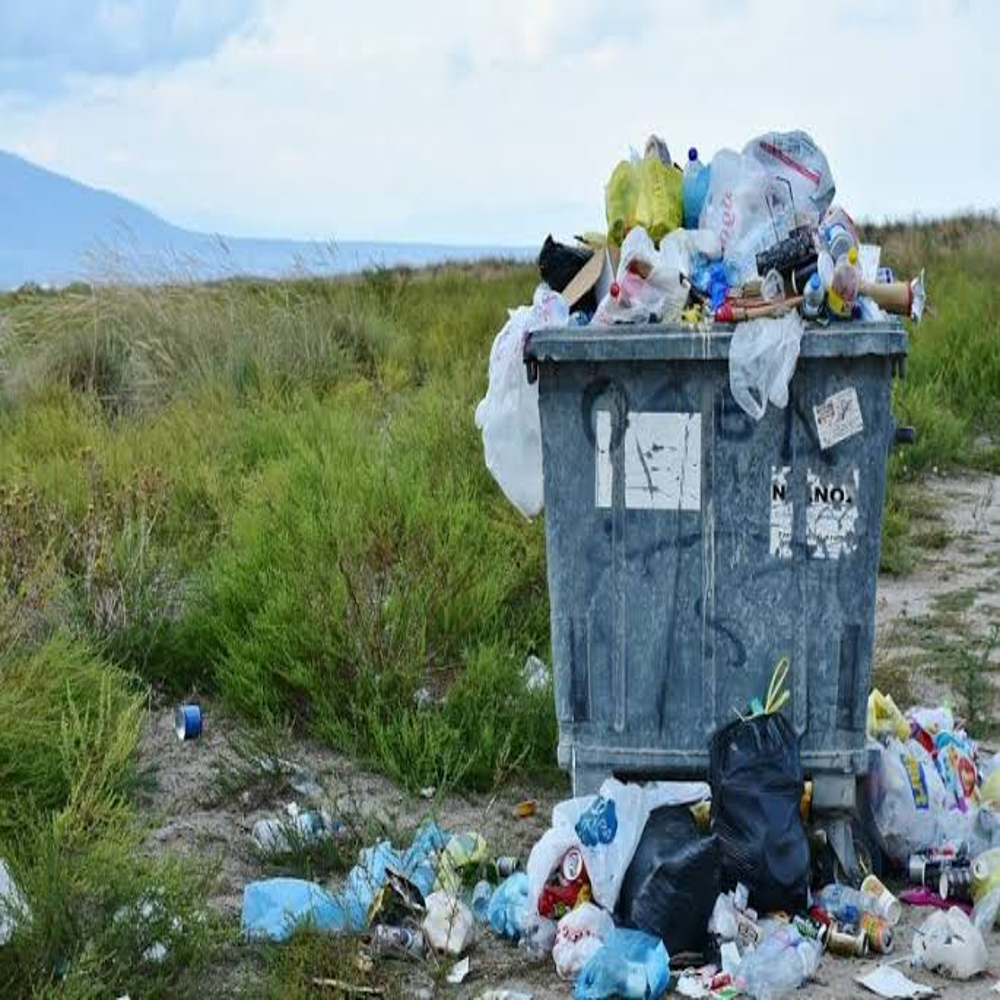
Body of water present: no
Land polluted: yes
Water polluted: no
Pollution percentage: 0%